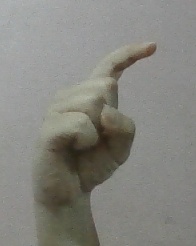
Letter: ra